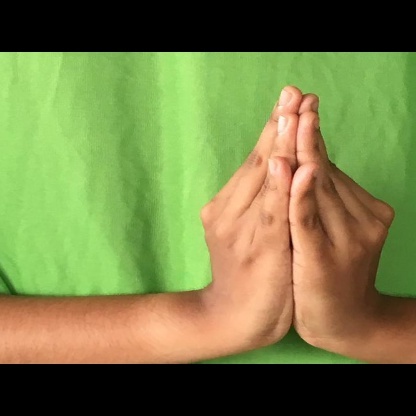
Mudra: Kapotham